Residential colleges of Rice University

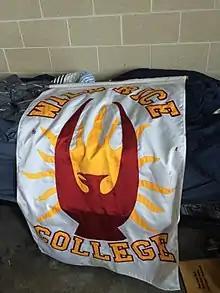
One of Duncan's traditions is stealing Will Rice's flag

Duncan College has also established a Monday night tradition, known as "Monday Night Lights." When a few students went down to play ping-pong one night, they noticed that the ping pong table they had played on actually belonged to Baker College, who took its table back. Instead of going to bed, they made a makeshift table in the quad out of extra tables and using toilet paper as the net. People noticed the table and came down to the quad join in, watch and even play acoustic instruments. Monday Night Lights is now a monthly event. Other traditions include "Duncing" people in the DuncTank outside the commons on their birthdays, temporarily borrowing prized artifacts from other colleges including Will Rice's flag and Jones' trampoline, and a once a semester Nerf Gun capture the flag game throughout the building called Donnybrook.